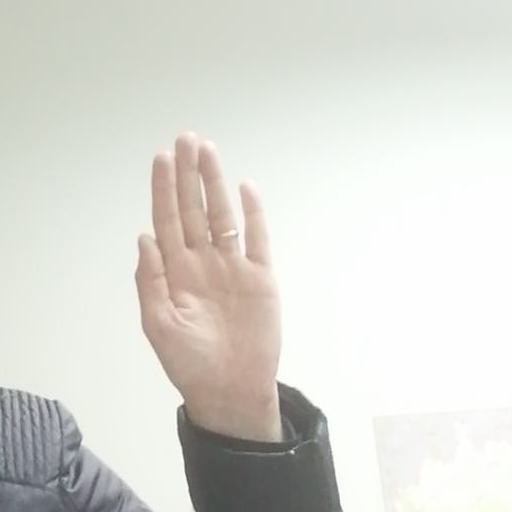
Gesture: stop